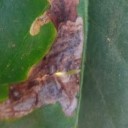
Label: Miner